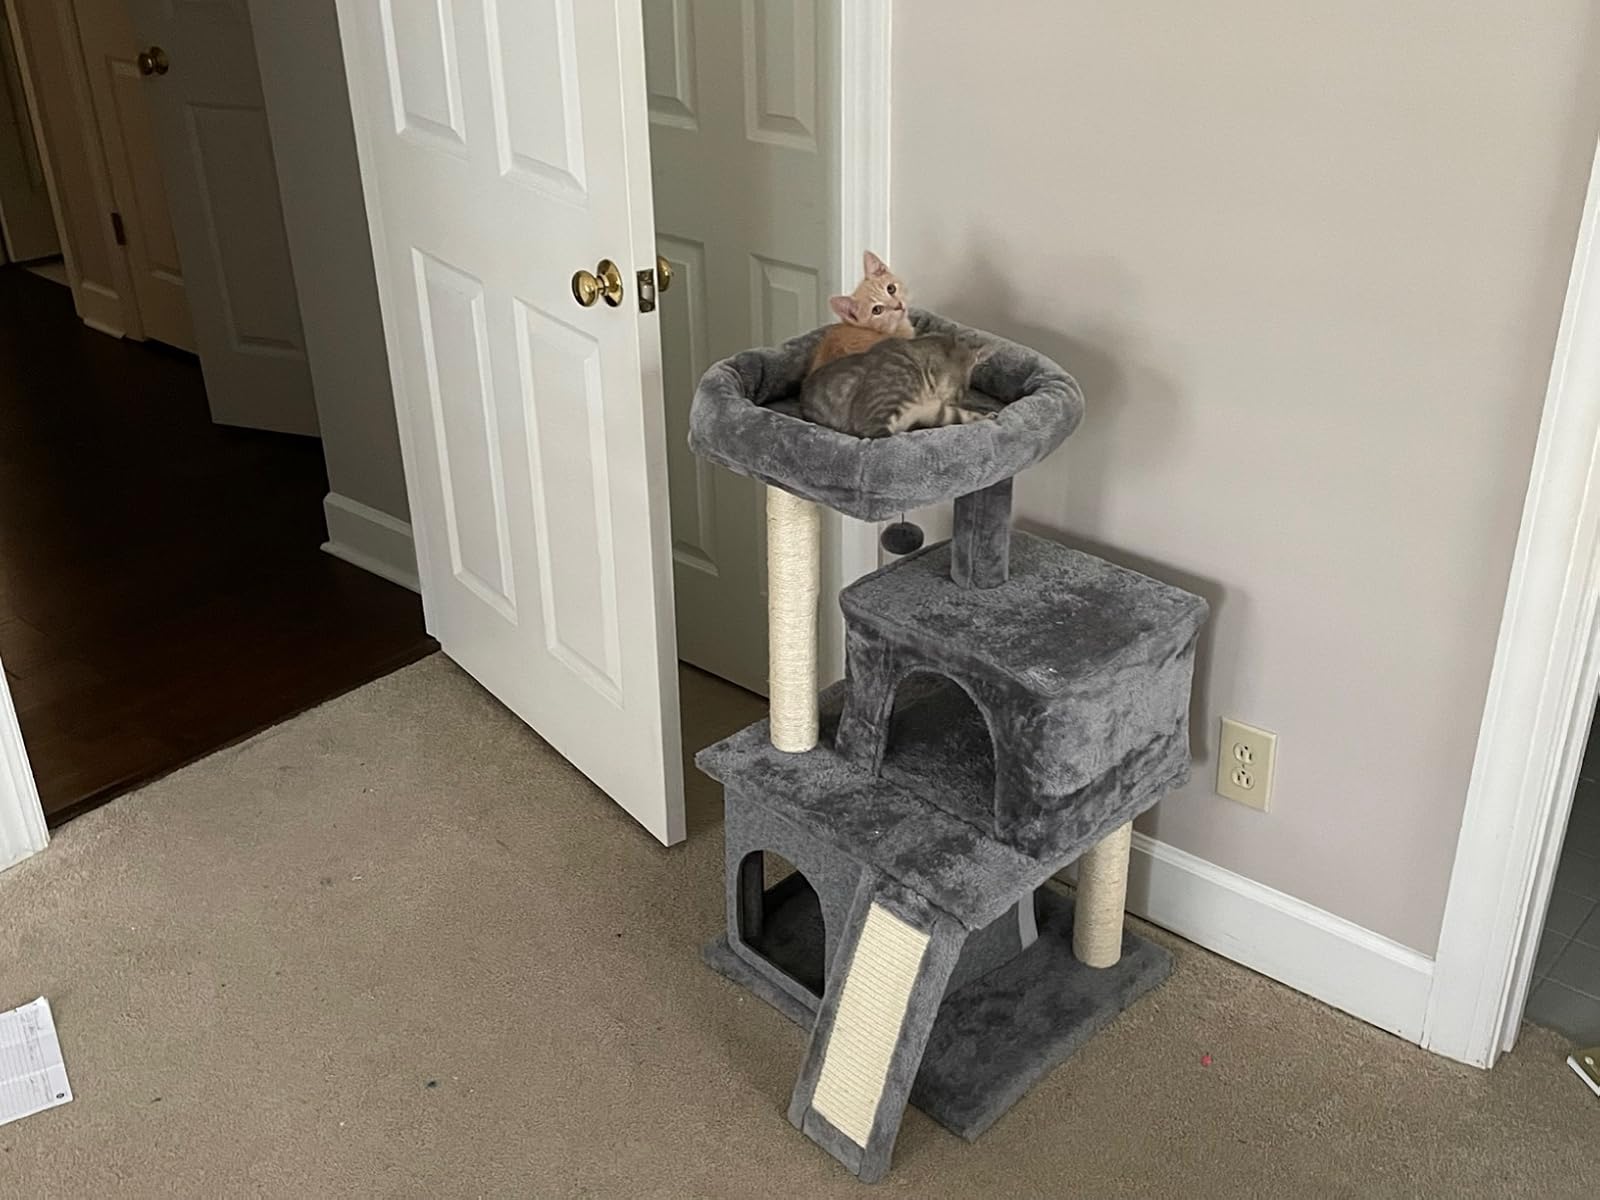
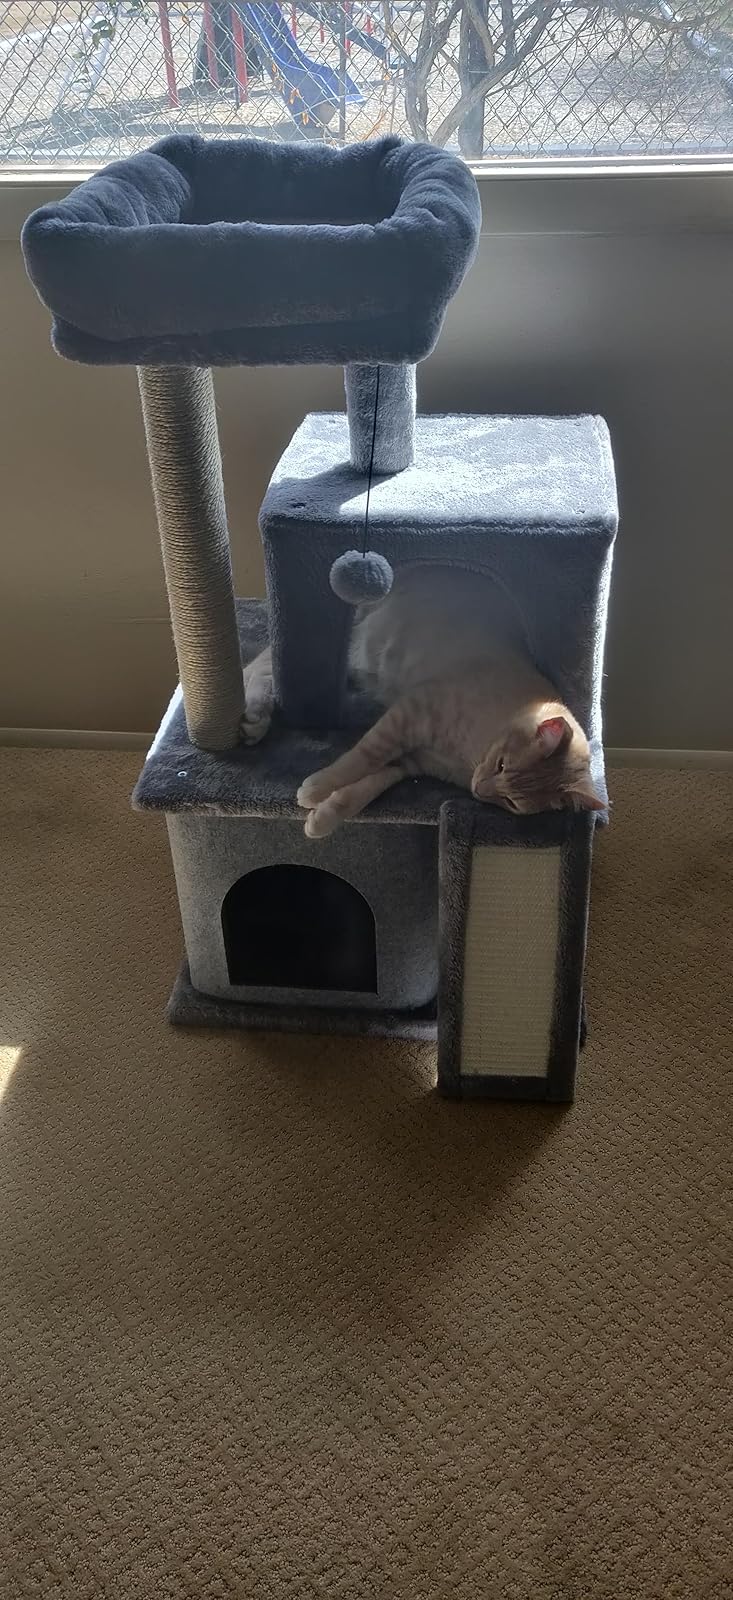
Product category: items_cat tree
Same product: yes